Tajikistan

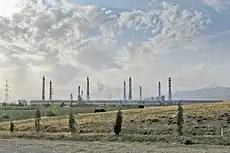
The TadAZ aluminium smelting plant, in Tursunzoda, is the largest aluminium manufacturing plant in Central Asia, and Tajikistan's chief industrial asset.

The presidential election held on 6 November 2006 was boycotted by "mainline" opposition parties, including the 23,000-member Islamic Renaissance Party. Four remaining opponents "all but endorsed the incumbent", Rahmon.